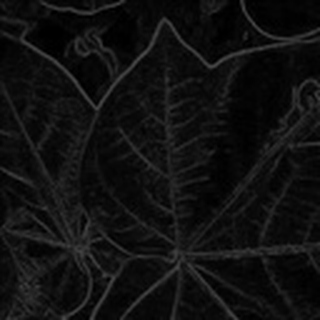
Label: healthy_cotton